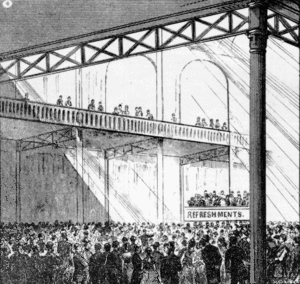
Les Crystals de Montréal sont une équipe amateur de hockey sur glace, principalement composée de Montréalais d'origine irlandaise. L'équipe tire son nom de celui de sa patinoire, le Crystal Palace.
Le Palais de Cristal était un palais d'expositions situé à Montréal, Québec, Canada. Il fut construit pour l'Exposition agricole et industrielle de Montréal en 1860 et détruit par le feu en 1896.